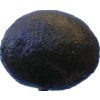
Label: black_avocado